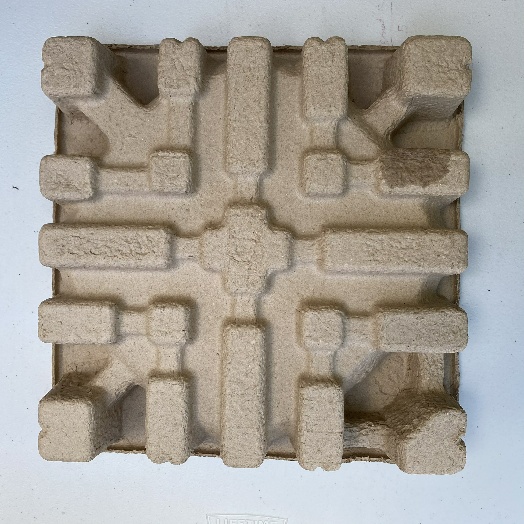
Label: Cardboard